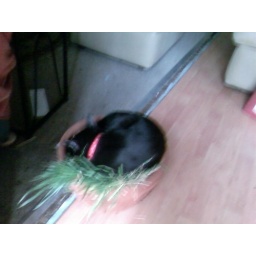
Luther napping in the flower pot